Philharmonisches Staatsorchester Hamburg

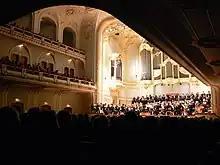
The Philharmoniker Hamburg performing in the Laeiszhalle (2007)

The Philharmonisches Staatsorchester Hamburg (Hamburg Philharmonic State Orchestra) is an internationally renowned symphony orchestra based in Hamburg. From 2015 to 2025, Kent Nagano has been General Music Director ("Generalmusikdirektor") and chief conductor "(Chefdirigent)." The Hamburg Philharmonic State Orchestra also serves as the orchestra of the Hamburg State Opera. The orchestra is one of three major orchestras in Hamburg, the others being the Hamburger Symphoniker and the NDR Elbphilharmonie Orchestra.